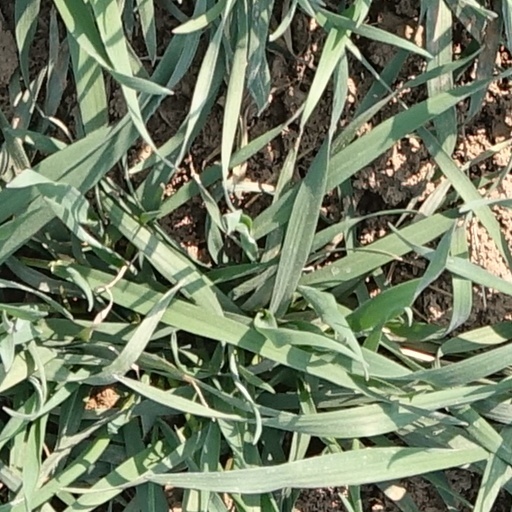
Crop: wheat